Freelancer (video game)

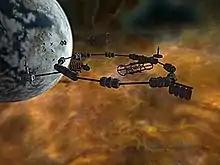
Scenes set against planetary systems such as this have earned praise from reviewers for their beauty.

"Freelancer"s graphics software was of older technology, but it did not detract from FiringSquad's praise of the game's artistic quality. The beautiful and realistic depictions of the universe impressed other reviewers, such as GameCritics.com and the Stratos Group. "IGN", in particular, was enamored with the game's graphics, describing them as "simply gorgeous" with the best explosions and enormous ships. The mouse-and-keyboard flight control was praised by the industry. Several reviewers found it easy to shoot down enemy ships with the intuitive controls, but others pointed out that aerobatic maneuvers, such as jinking or barrel rolls, cannot be performed, reducing dogfights to overly simplistic and repetitive "chase or be chased" sequences that pale in comparison to the action in other spaceflight simulators.